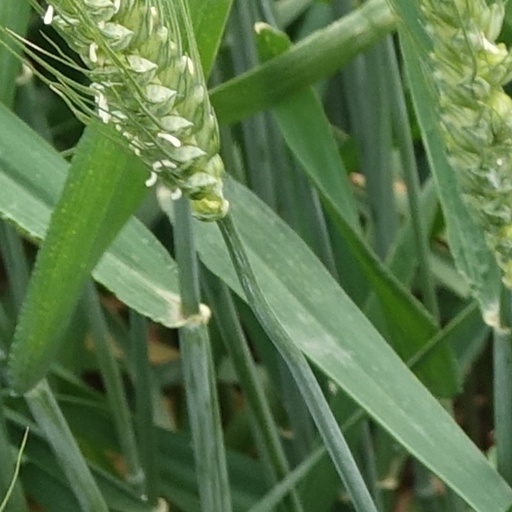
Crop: wheat